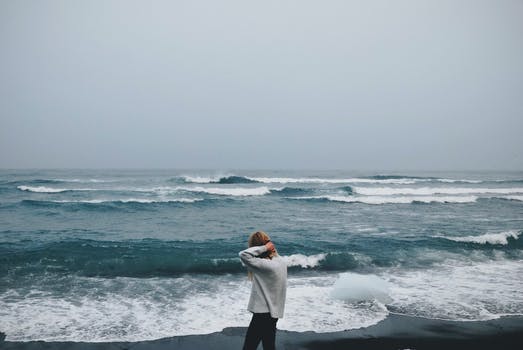
Label: No Watermark